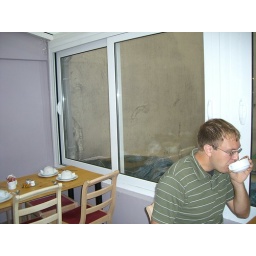
Trying to get a shot of the plants outside the window in our hotel breakfast room, but i missed